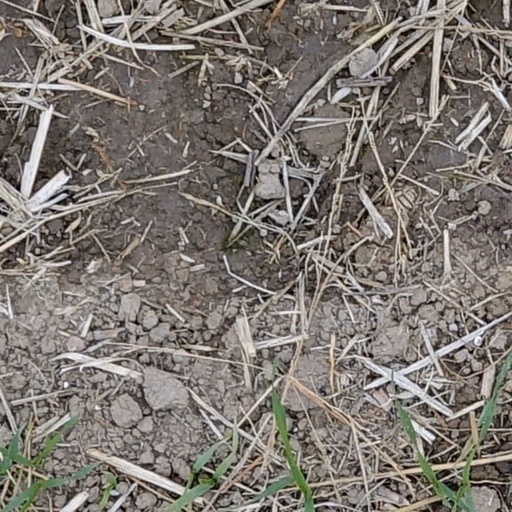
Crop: wheat